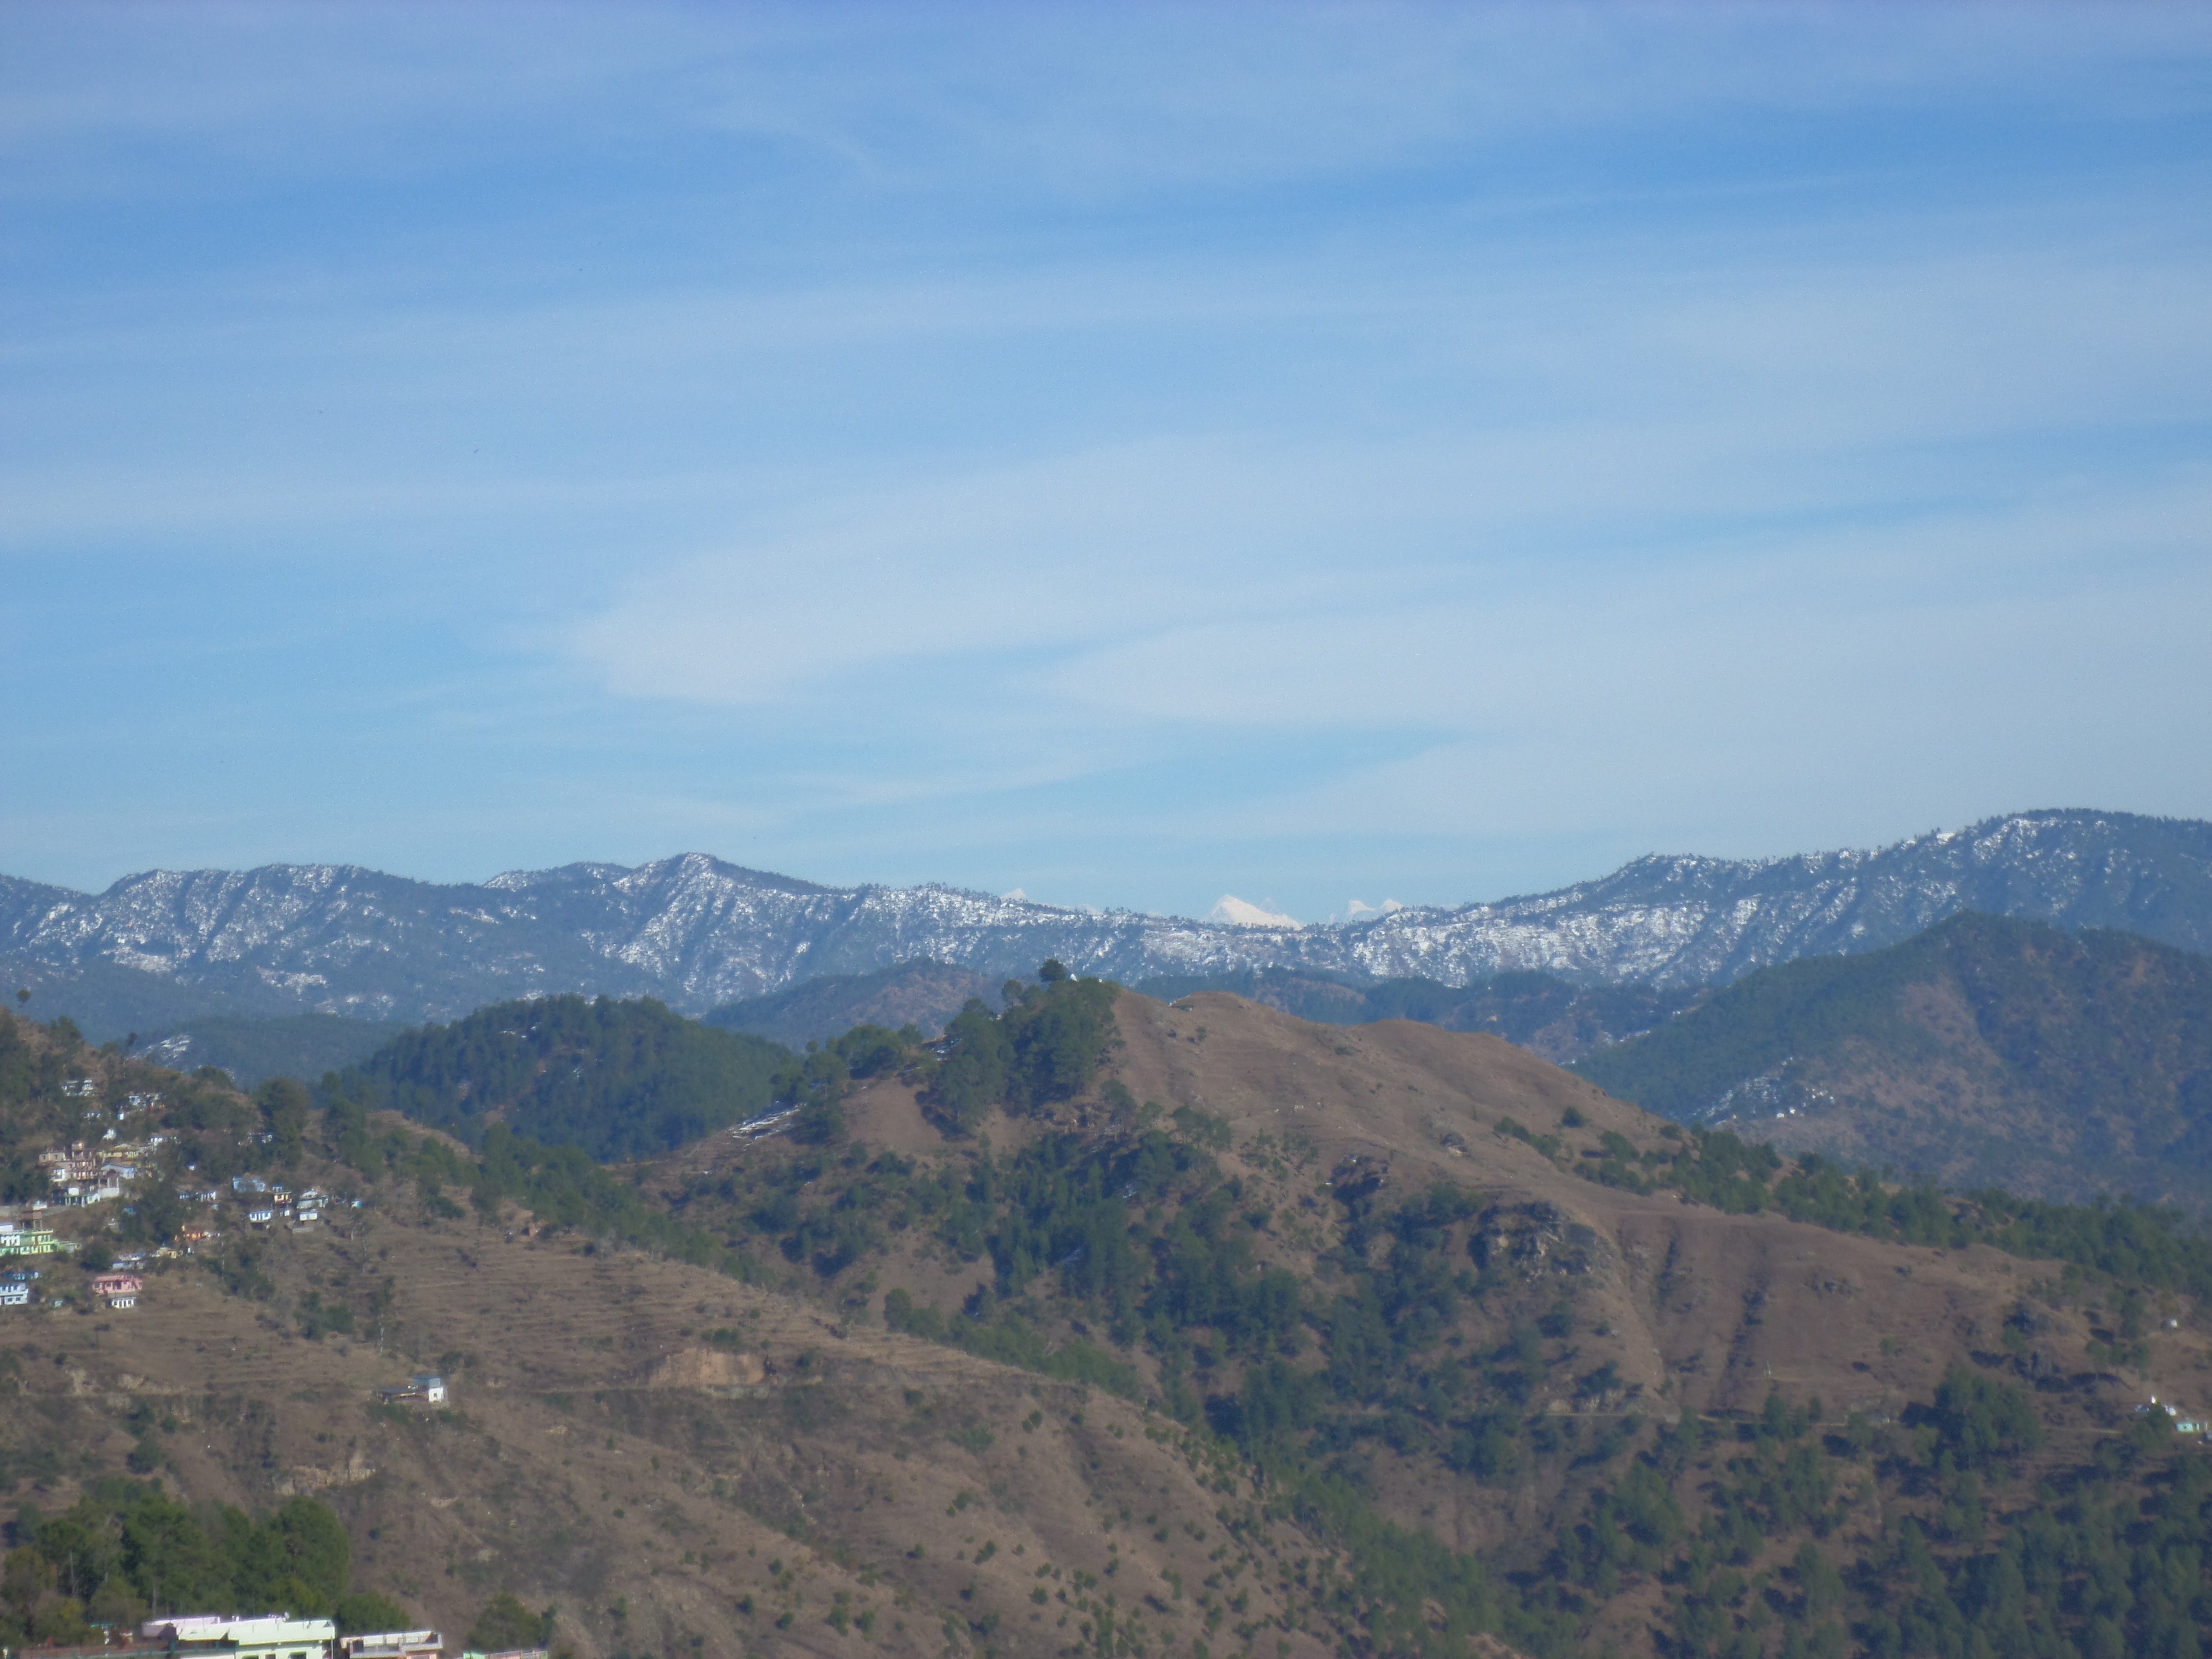
landscape, mountain, hill, valley, mountain range, ridge, summit, alps, plateau, fell, landform, mountain pass, geographical feature, mountainous landforms